Midem

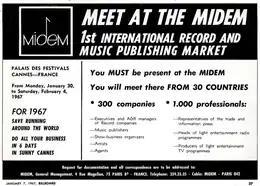
1st edition MIDEM trade advertisement, "Billboard" 7 January 1967

Midem provides a forum for business talks, political and legal discussions. It is a market where global distribution and music deals are sealed. It also is a platform for showcasing new artists, musical trends and music-related products and services. So-called musictech, or music technology services, has featured more prominently over later years.